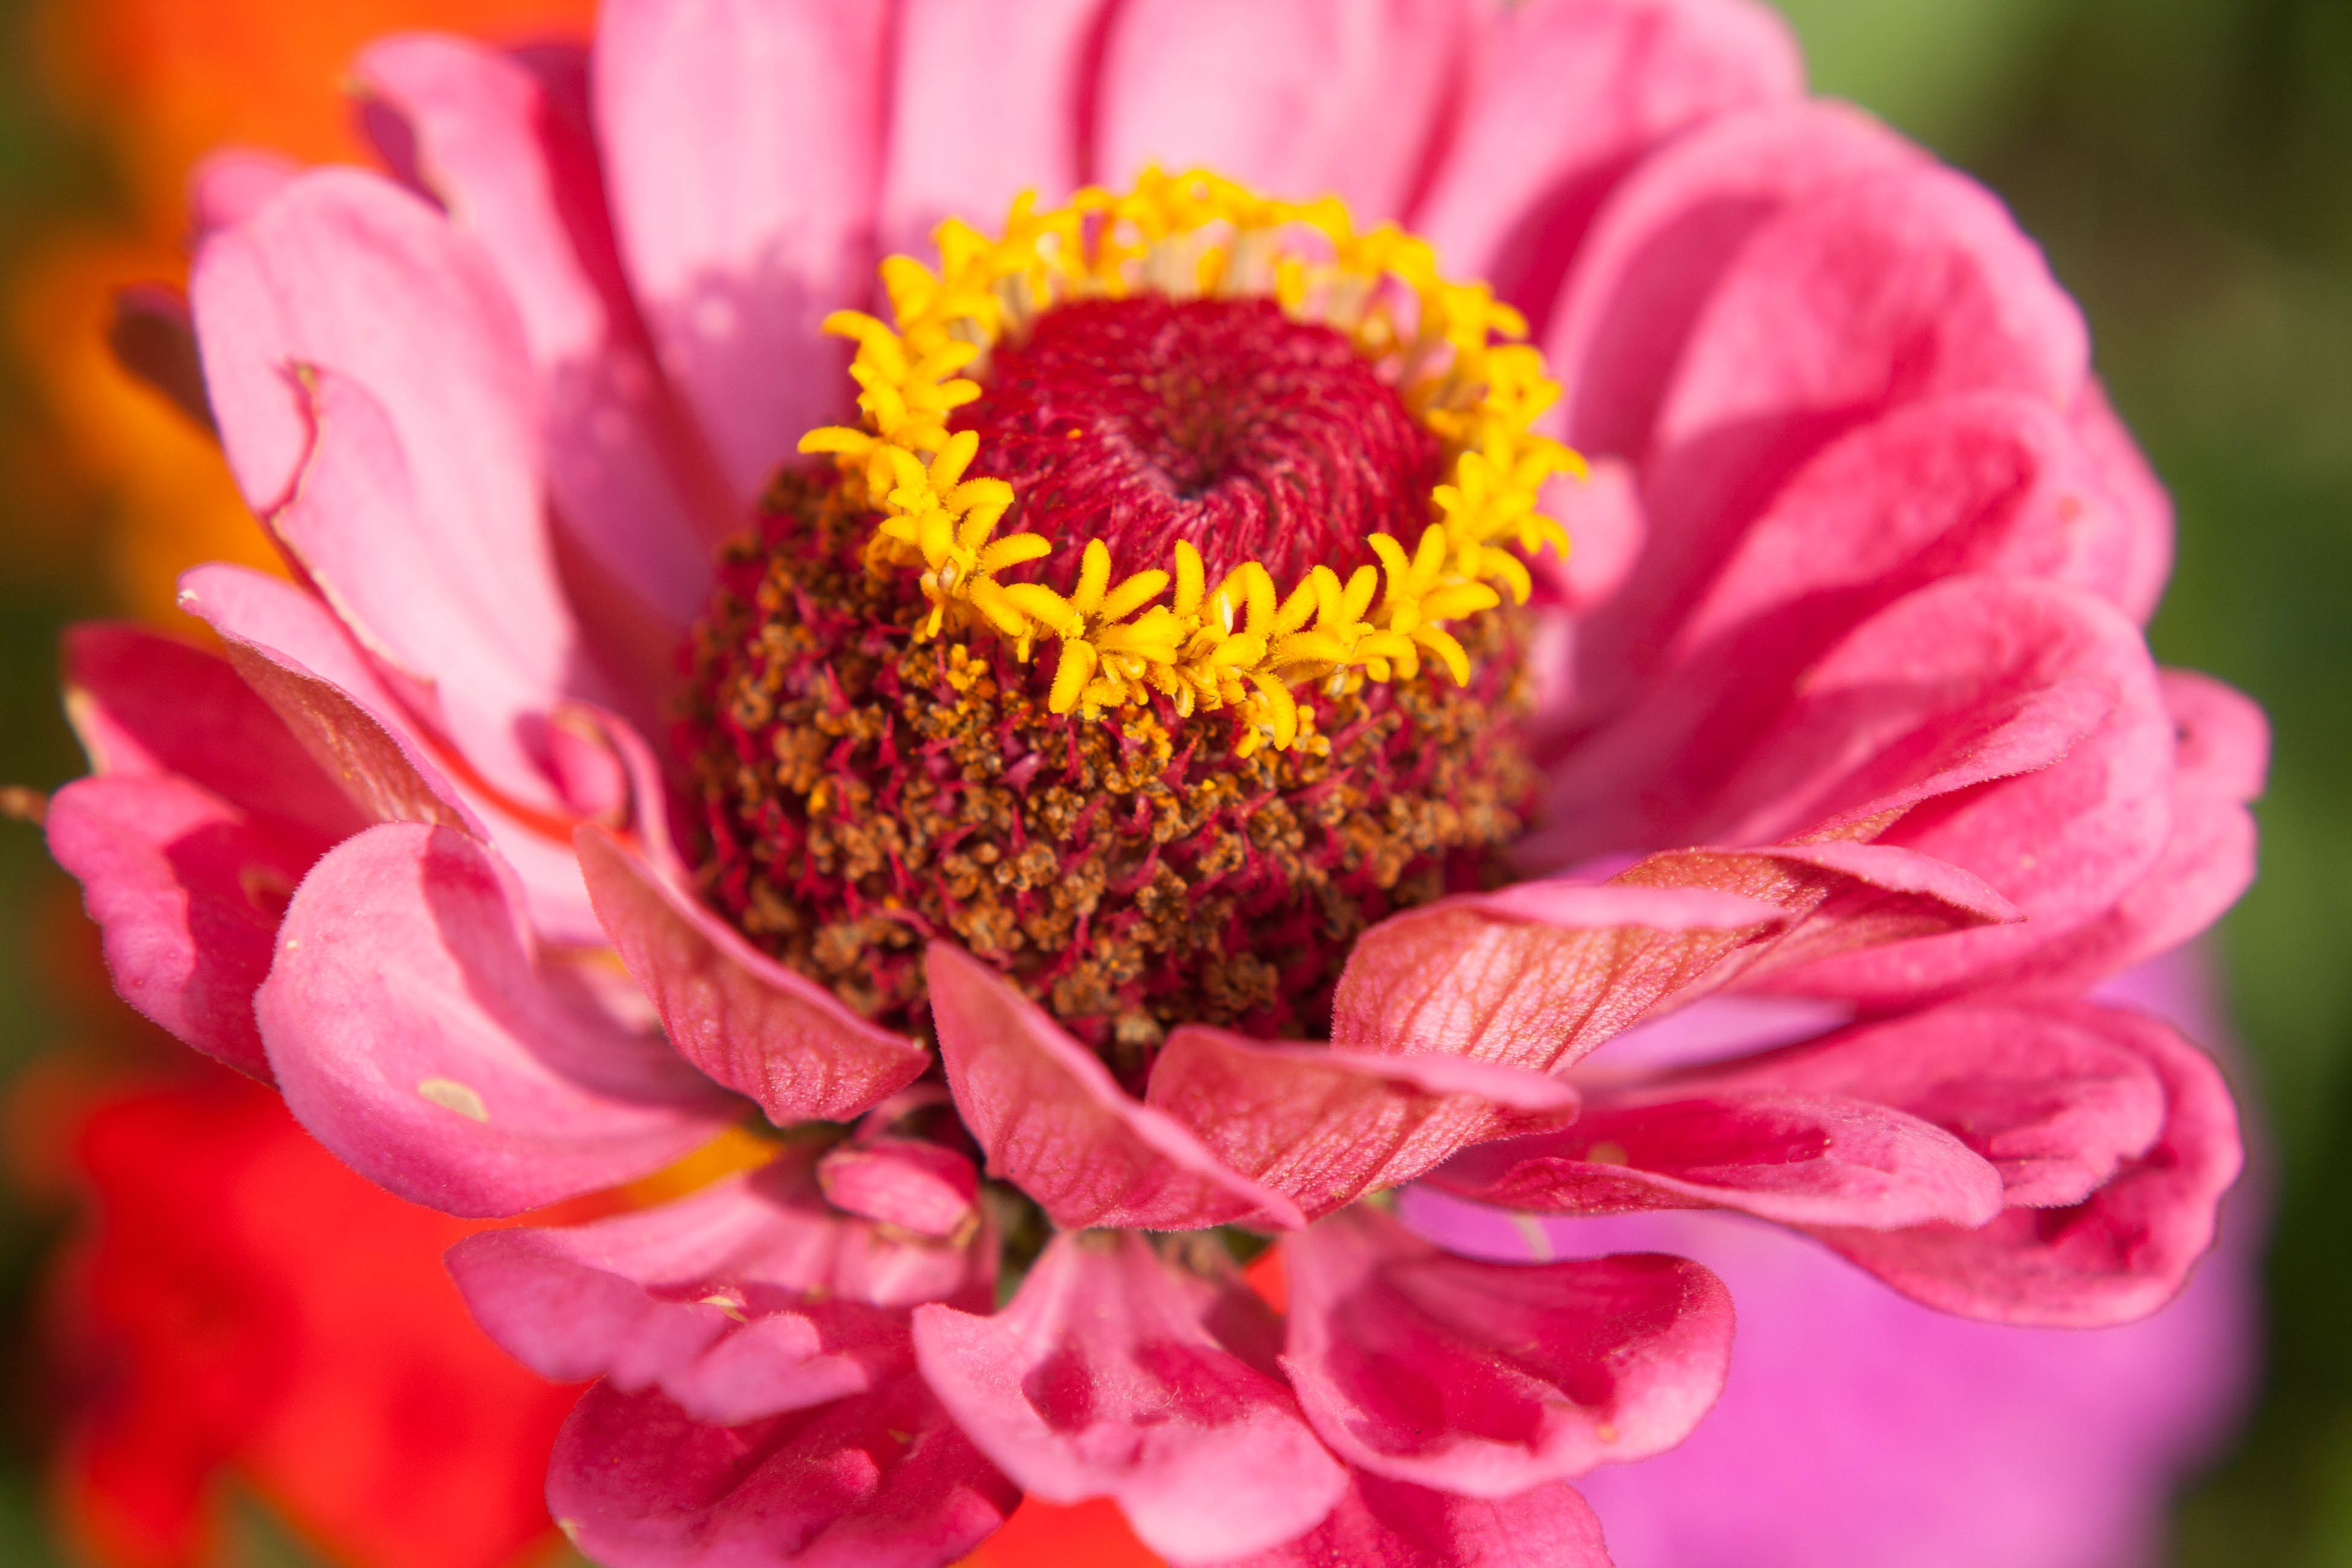
blossom, plant, flower, petal, pink, flora, peony, macro photography, flowering plant, annual plant, land plant